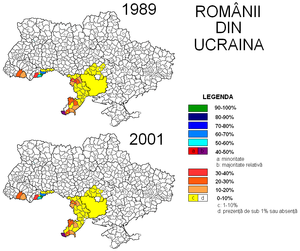
Le terme Roumains a plusieurs acceptions. Il peut désigner les citoyens de la Roumanie et eux seuls, quelles que soient leurs langues ou leur cultures. Le terme peut aussi désigner les Roumains au sens d'ethnie, qu'ils vivent en Roumanie, en Moldavie, dans d'autres pays ou qu'ils fassent partie de la diaspora. Les Roumains au sens d'ethnie, ainsi que les différentes minorités nationales, sont donc considérés comme des Roumains selon la définition considérée.